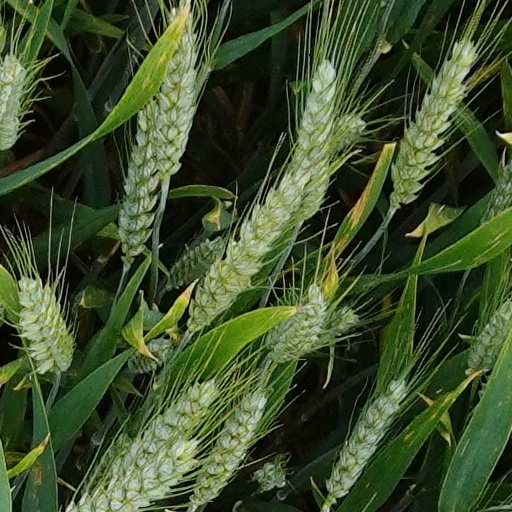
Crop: wheat